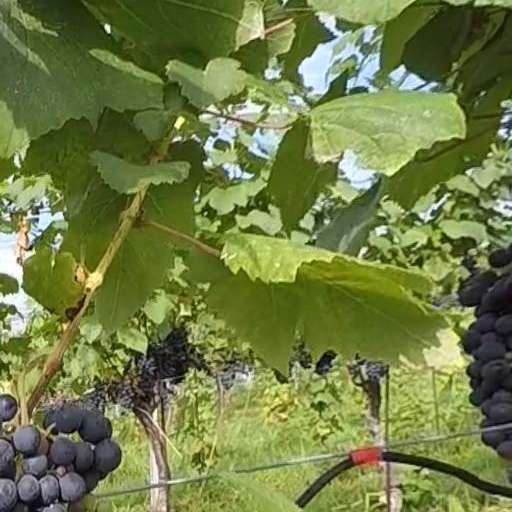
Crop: grape